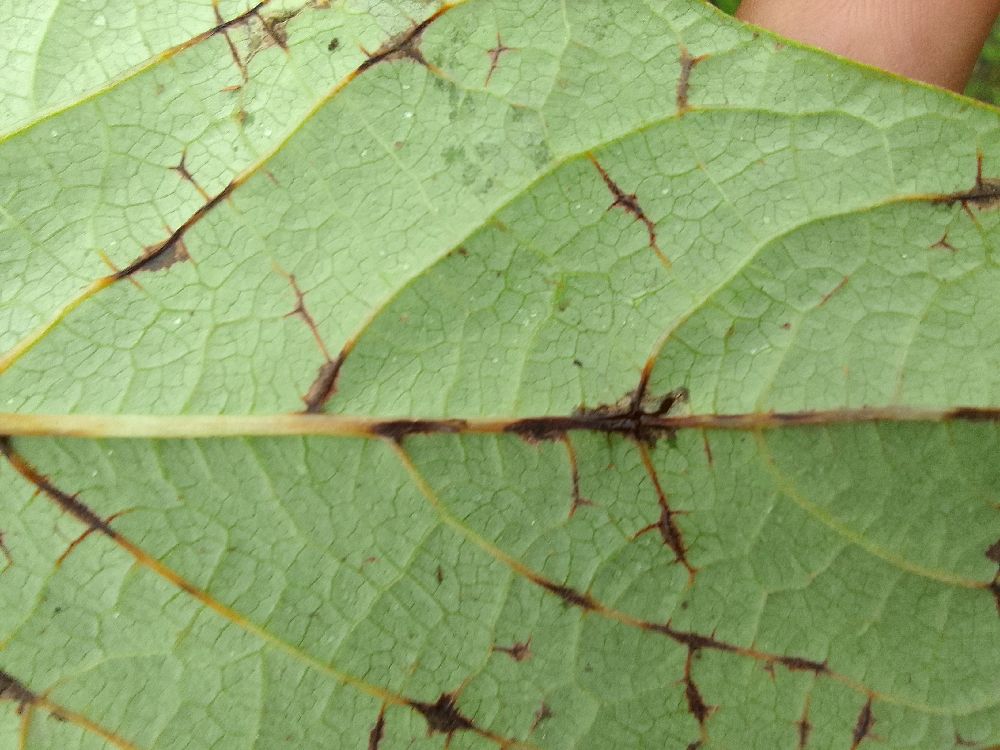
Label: anthracnose